Arturo Frondizi

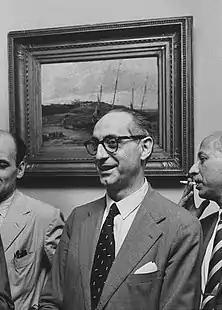
Arturo Frondizi on the UCR committee.

In the 1951 presidential elections, he was nominated by the UCR as its candidate for vice president, with Ricardo Balbín the candidate for president. The ticket obtained 31.81% of the votes, being defeated by the Peronist slate, made up of Perón and Hortensio Quijano, who obtained 62.49%. In 1954, Frondizi was elected president of the National Committee of the UCR.